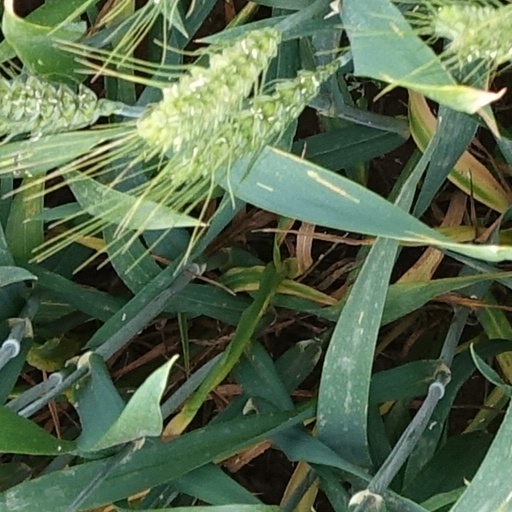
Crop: wheat